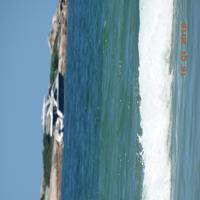
Weather: sun or clear